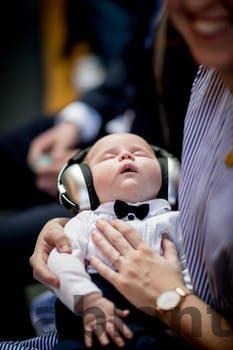
Label: Watermark